Igbo people

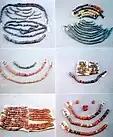
Glass beads from Igbo-Ukwu

The Nri and Aguleri people are in the territory of the Umueri clan who trace their lineages back to the patriarchal king-figure Eri. Eri's origins are unclear, though he has been described as a "sky being" sent by Chukwu (God). He has been characterized as having first given societal order to the people of Anambra. The historian Elizabeth Allo Isichei says "Nri and Aguleri and part of the Umueri clan, [are] a cluster of Igbo village groups which traces its origins to a sky being called Eri."